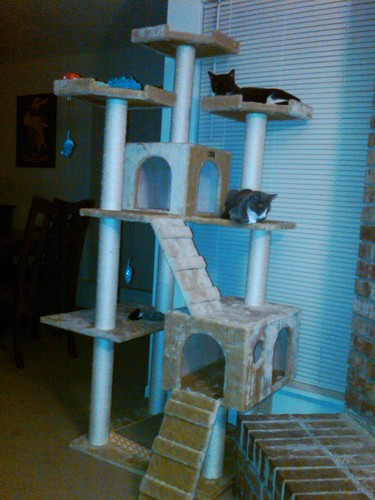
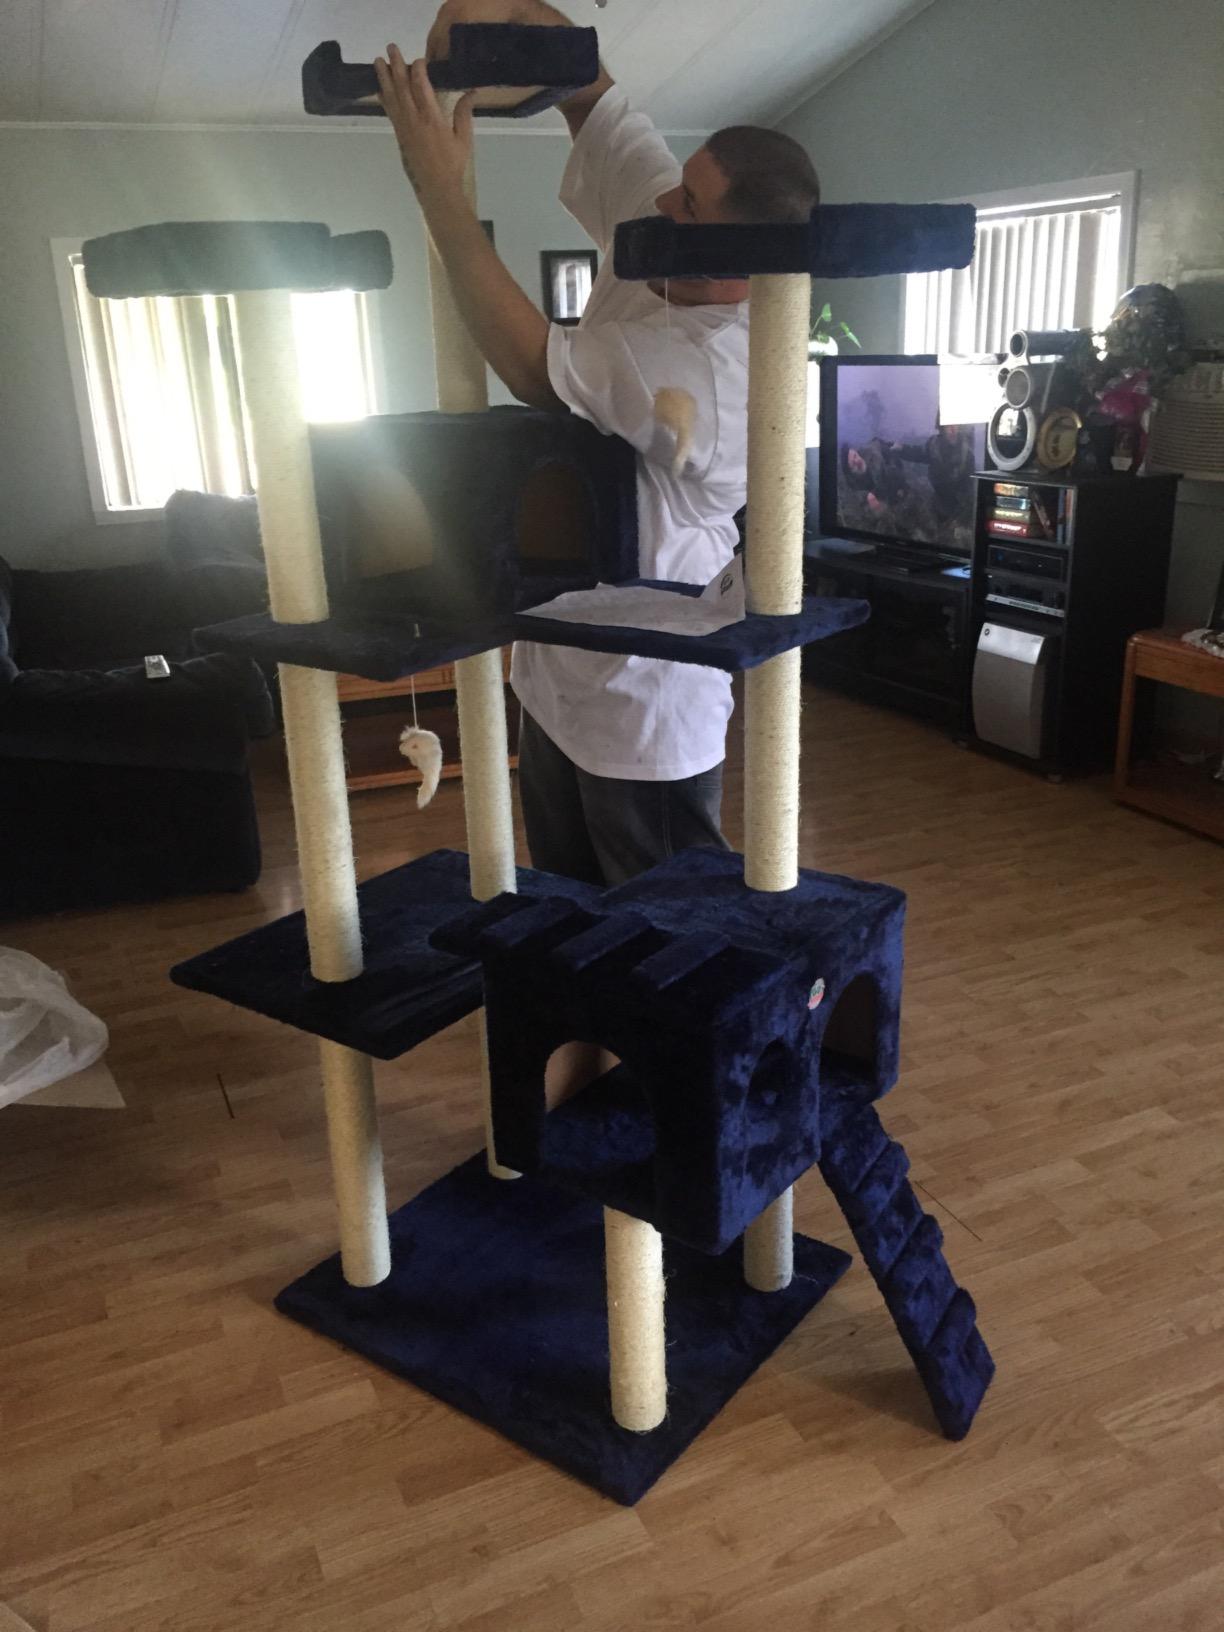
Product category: items_cat tree
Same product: no